Hossein Pirnia

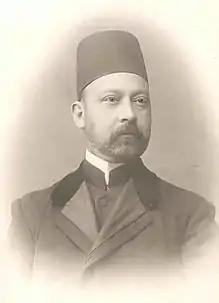
Hossein Pirnia, 1910s

Hossein Pirnia, also known as Mo'tamen al Molk (1875–1948) was an Iranian politician. His father, Mirza Nasrullah Khan, and his elder brother, Hassan Pirnia, both served as Prime Minister of Iran.